Chipko movement

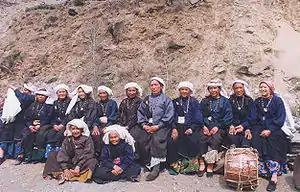
Participants of the first all-woman Chipko action at Reni village in 1974, reassembled thirty years later

One of Chipko's most salient features was the mass participation of female villagers. As the backbone of Uttarakhand's Agrarian economy, women were most directly affected by environmental degradation and deforestation, and thus related to the issues most easily. How much this participation impacted or derived from the ideology of Chipko has been fiercely debated in academic circles.